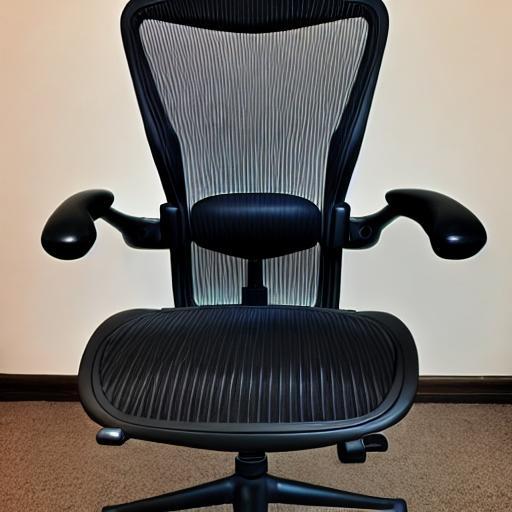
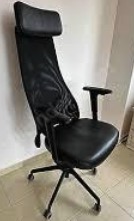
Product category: items_chair
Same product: no